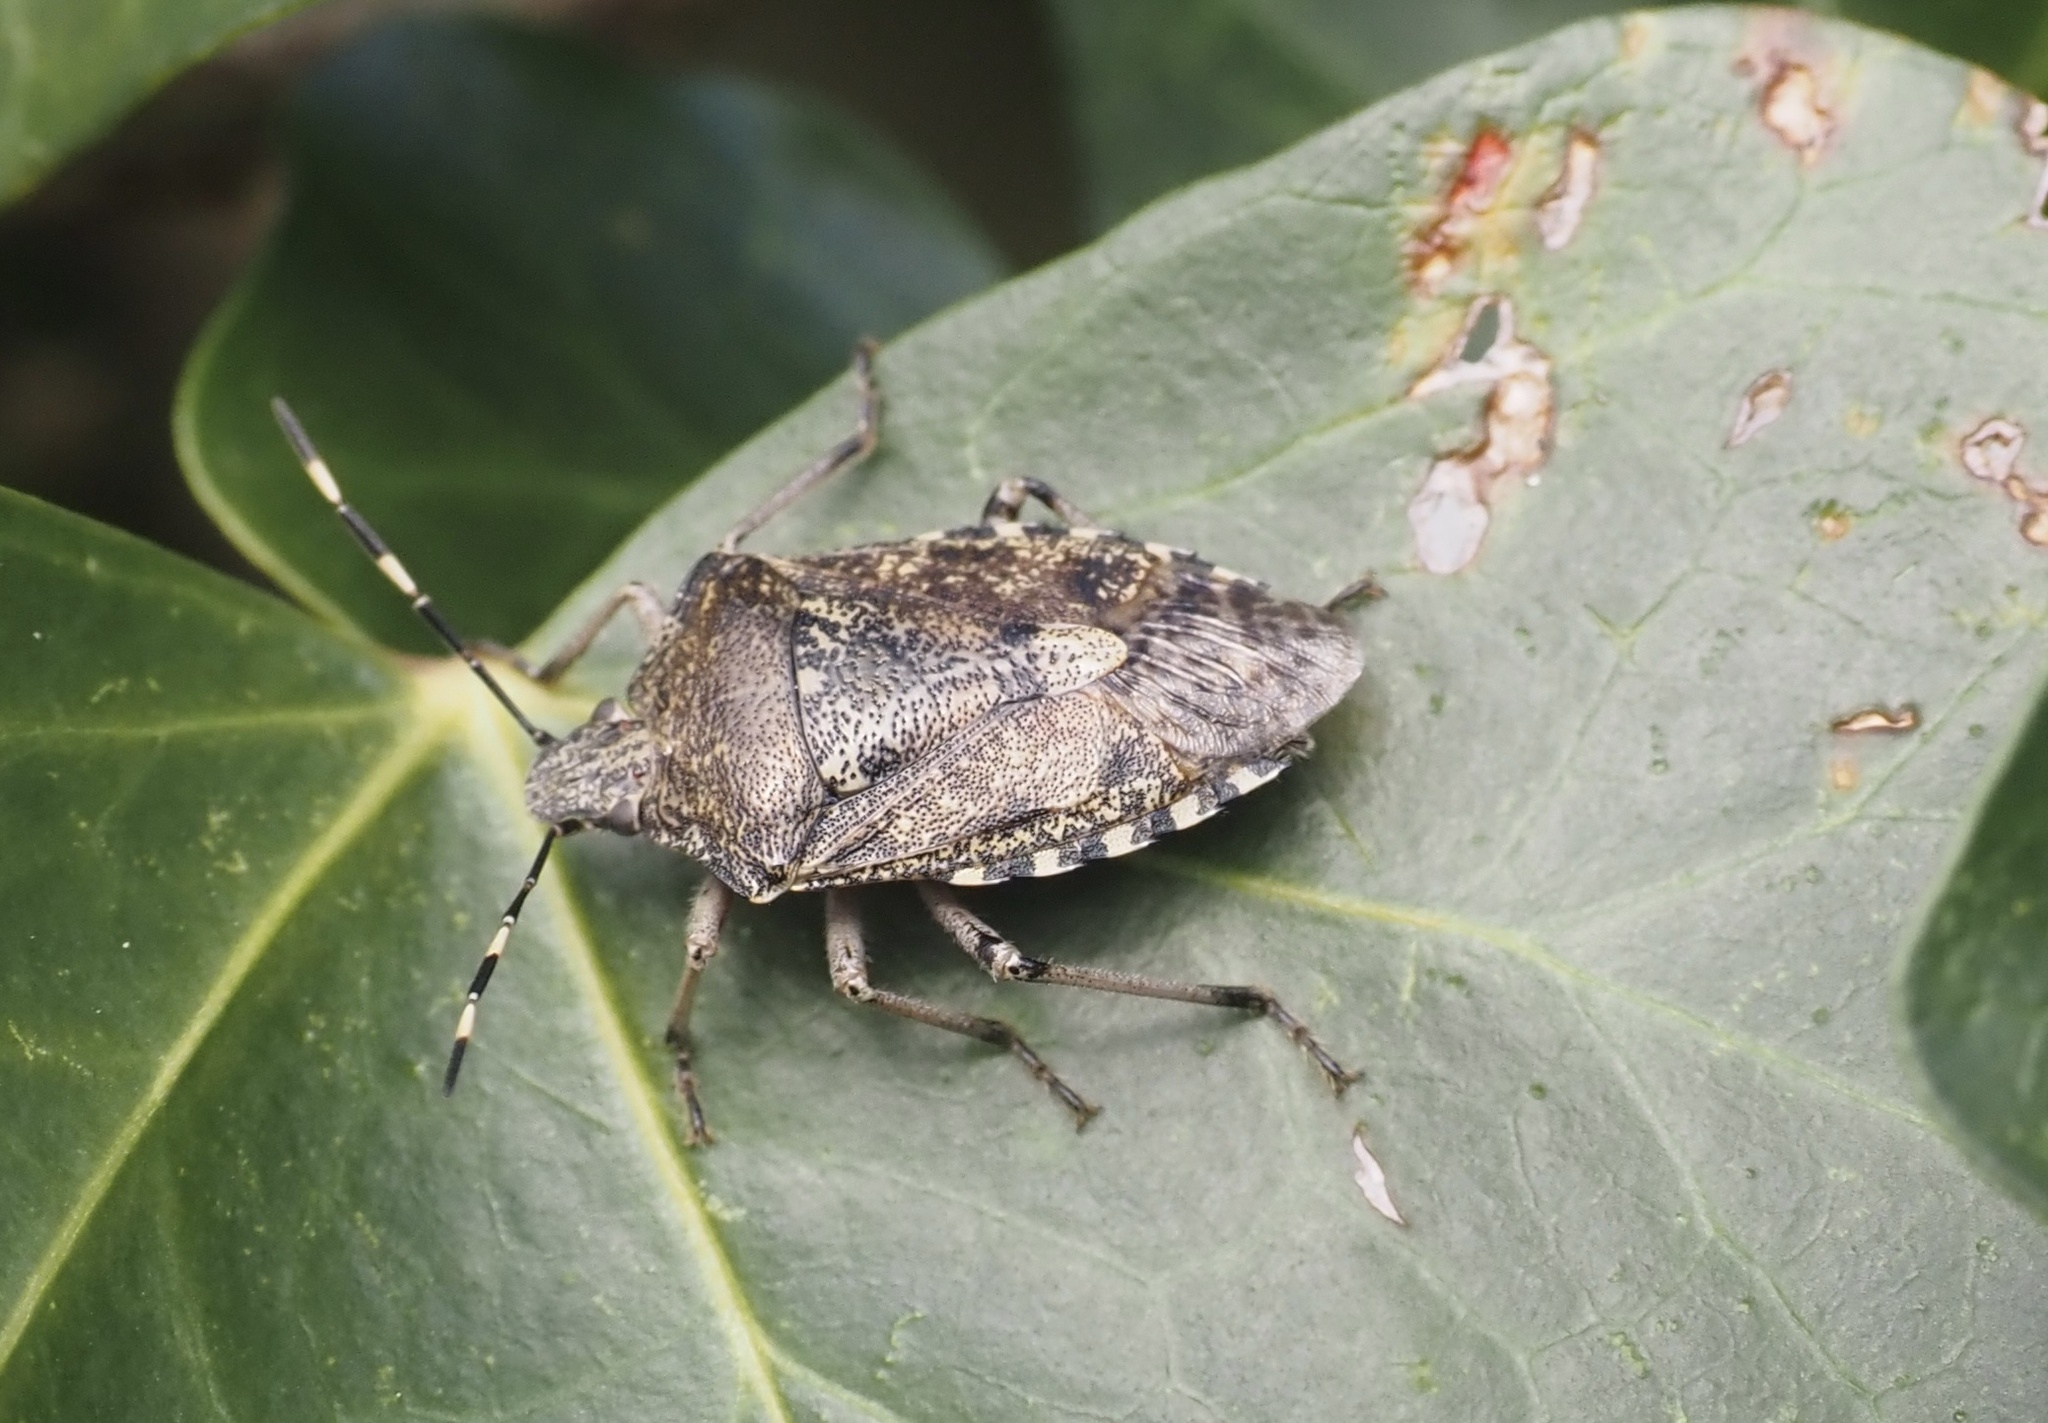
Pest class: stink_bug